Rhythmbox

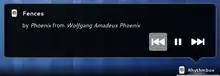
Rhythmbox displaying a pop-up notification from the GNOME notification area

Rhythmbox has been extensively integrated with a number of external programs, services and devices including: